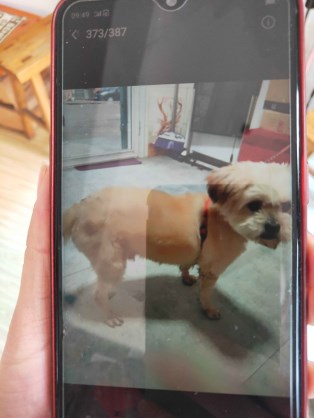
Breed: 3336-n000121-chinese_rural_dog